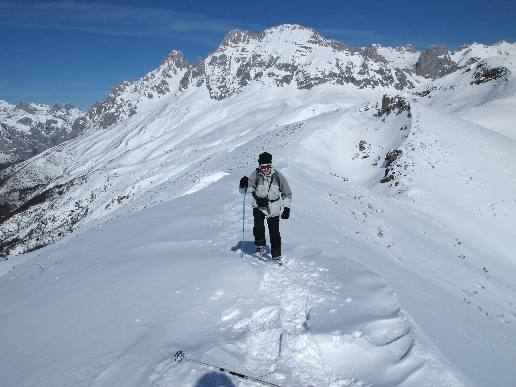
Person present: Yes